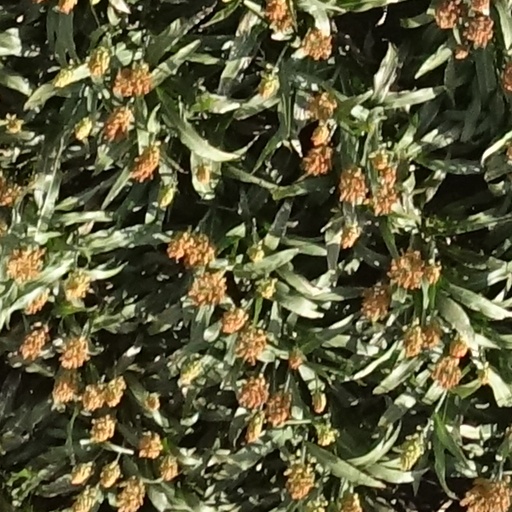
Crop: sorghum